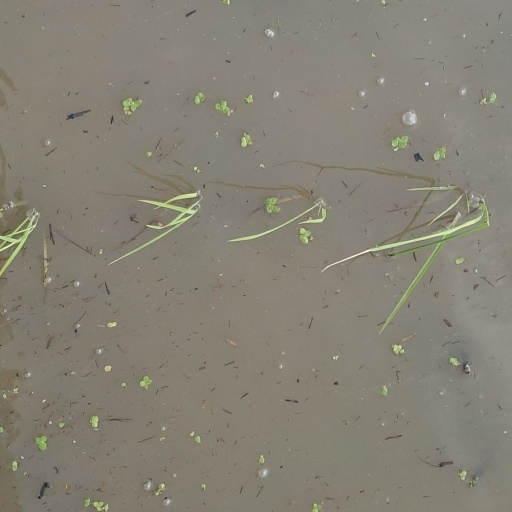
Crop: rice